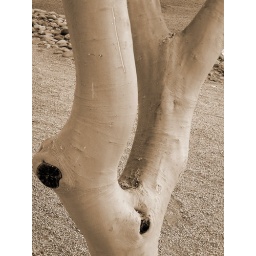
100_0888 green in brown